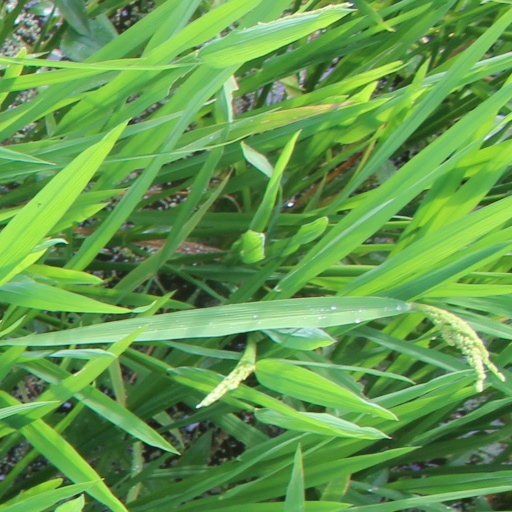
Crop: rice